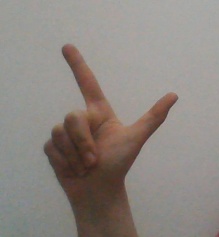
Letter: laam